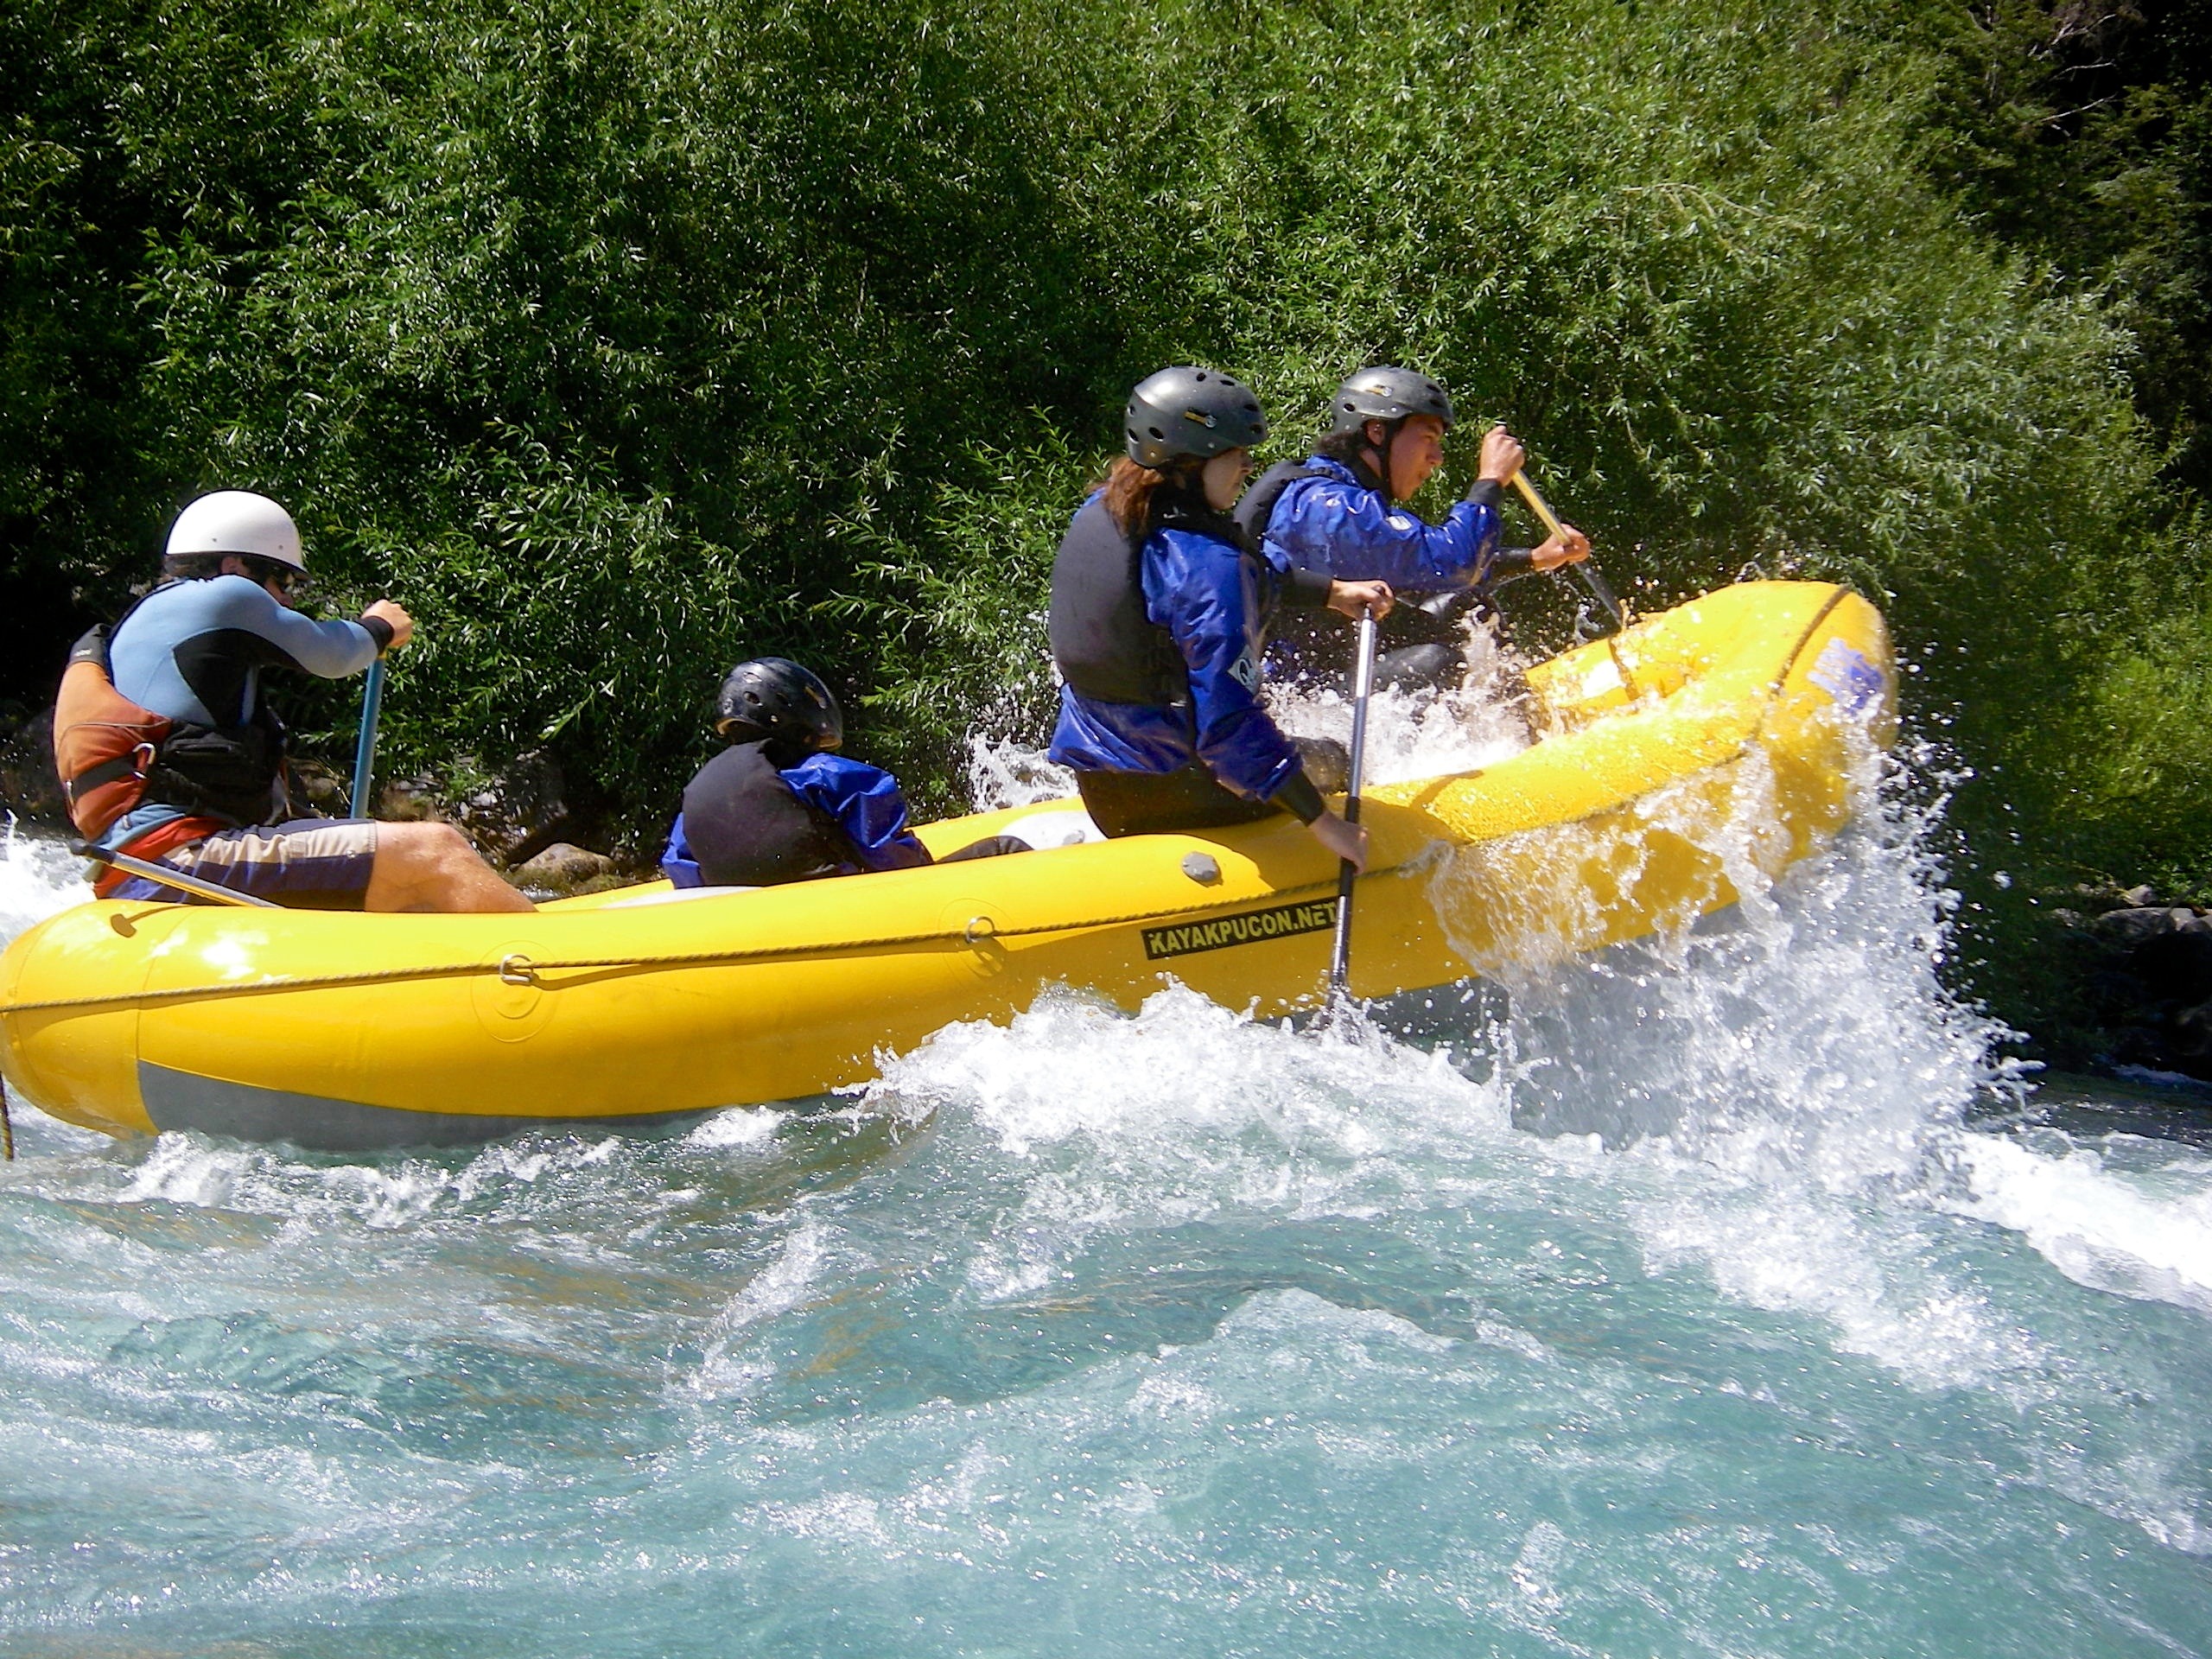
nature, sport, boat, adventure, river, recreation, vehicle, extreme sport, sports, boating, rowing, water sport, rafting, outdoor recreation, pucon